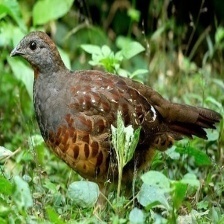
Species: CHINESE BAMBOO PARTRIDGE
Scientific name: BAMBUSICOLA THORACICUS
ImageNet parent category: partridge